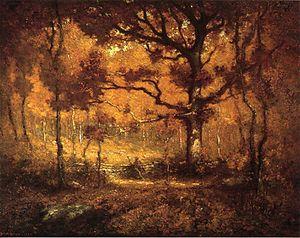
La colonie artistique d'Old Lyme, situé dans la ville d'Old Lyme dans le comté de New London dans l'état du Connecticut aux États-Unis, a été créée en 1899 par le peintre Henry Ward Ranger. Tourné vers le tonalisme lors de sa création, l'arrivée du peintre Childe Hassam en 1903 marque un tournant vers l'impressionnisme américain et le départ de Ranger l'année suivante. Jusqu'à la fin des années 1920, ce fut l'une des plus importantes colonies de peintres impressionnistes de l'époque.